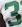
Number: 3